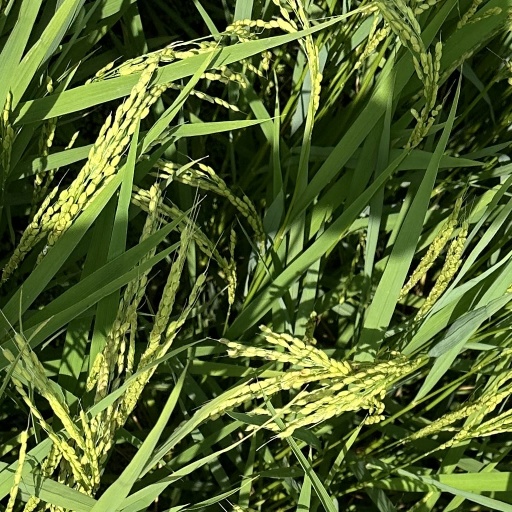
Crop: rice